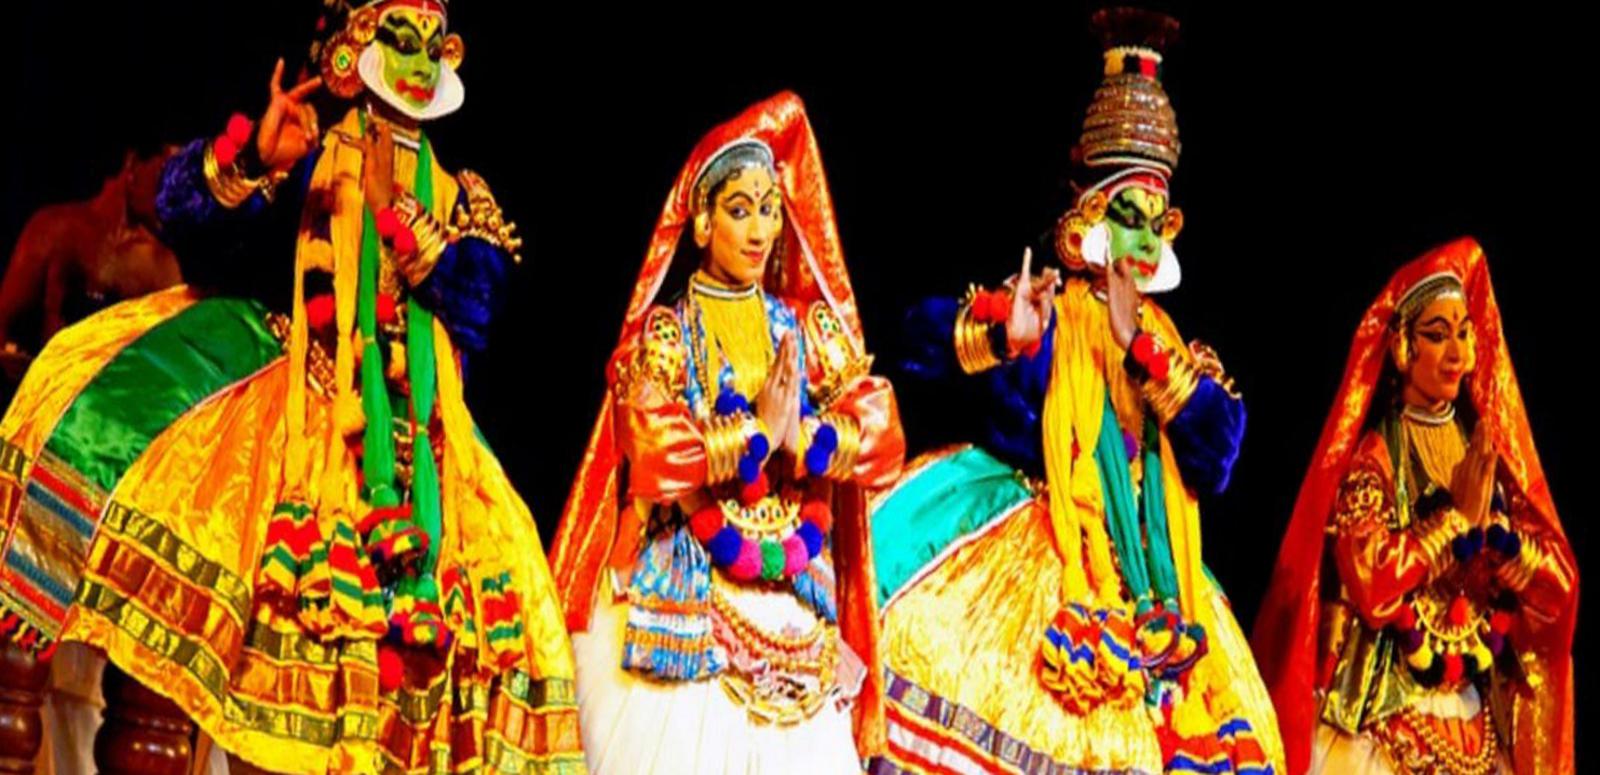
Dance form: kathakali